Redgrave family

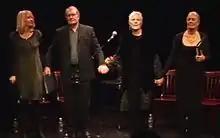
Left to right, Jemma, Corin, Lynn, and Vanessa Redgrave after reading "Poems from Guantánamo" at the Center for Constitutional Rights in 2007.

The Redgrave family is a British acting dynasty, spanning five generations. Members of the family worked in theatre beginning in the nineteenth century, and later in film and television. Some family members have also written plays and books. Vanessa Redgrave is the most prominent, having won Oscar, Tony, Golden Globe and Emmy Awards.